Patagonia

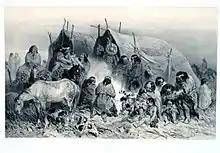
An 1840s illustration of indigenous Patagonians from near the Straits of Magellan, from "Voyage au pole sud et dans l'Océanie" by French explorer Jules Dumont d'Urville

The Cueva de las Manos is a famous site in Santa Cruz, Argentina. This cave at the foot of a cliff is covered in wall paintings, particularly the negative images of hundreds of hands, believed to date from around 8000 BC.